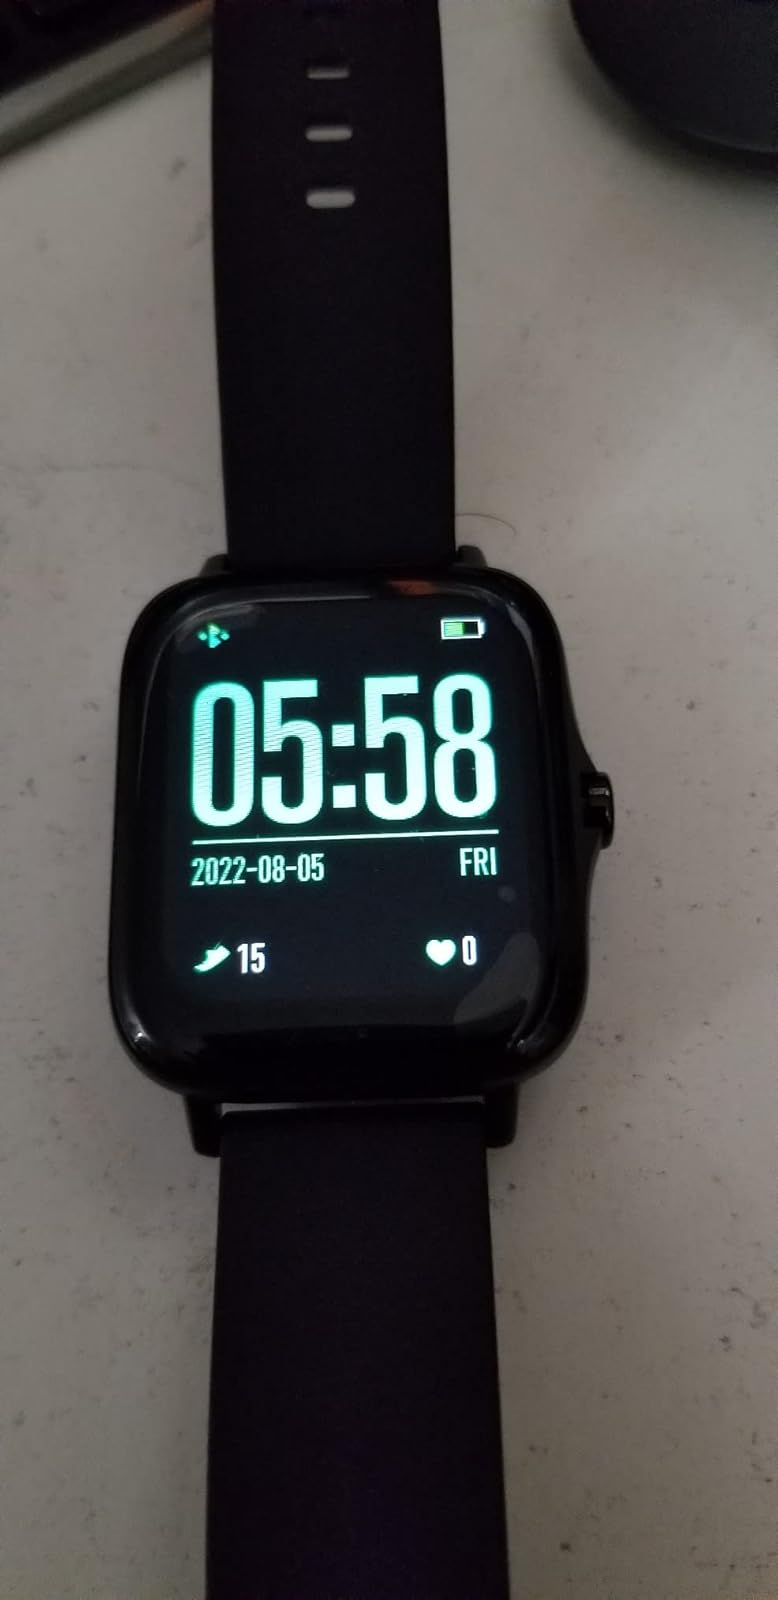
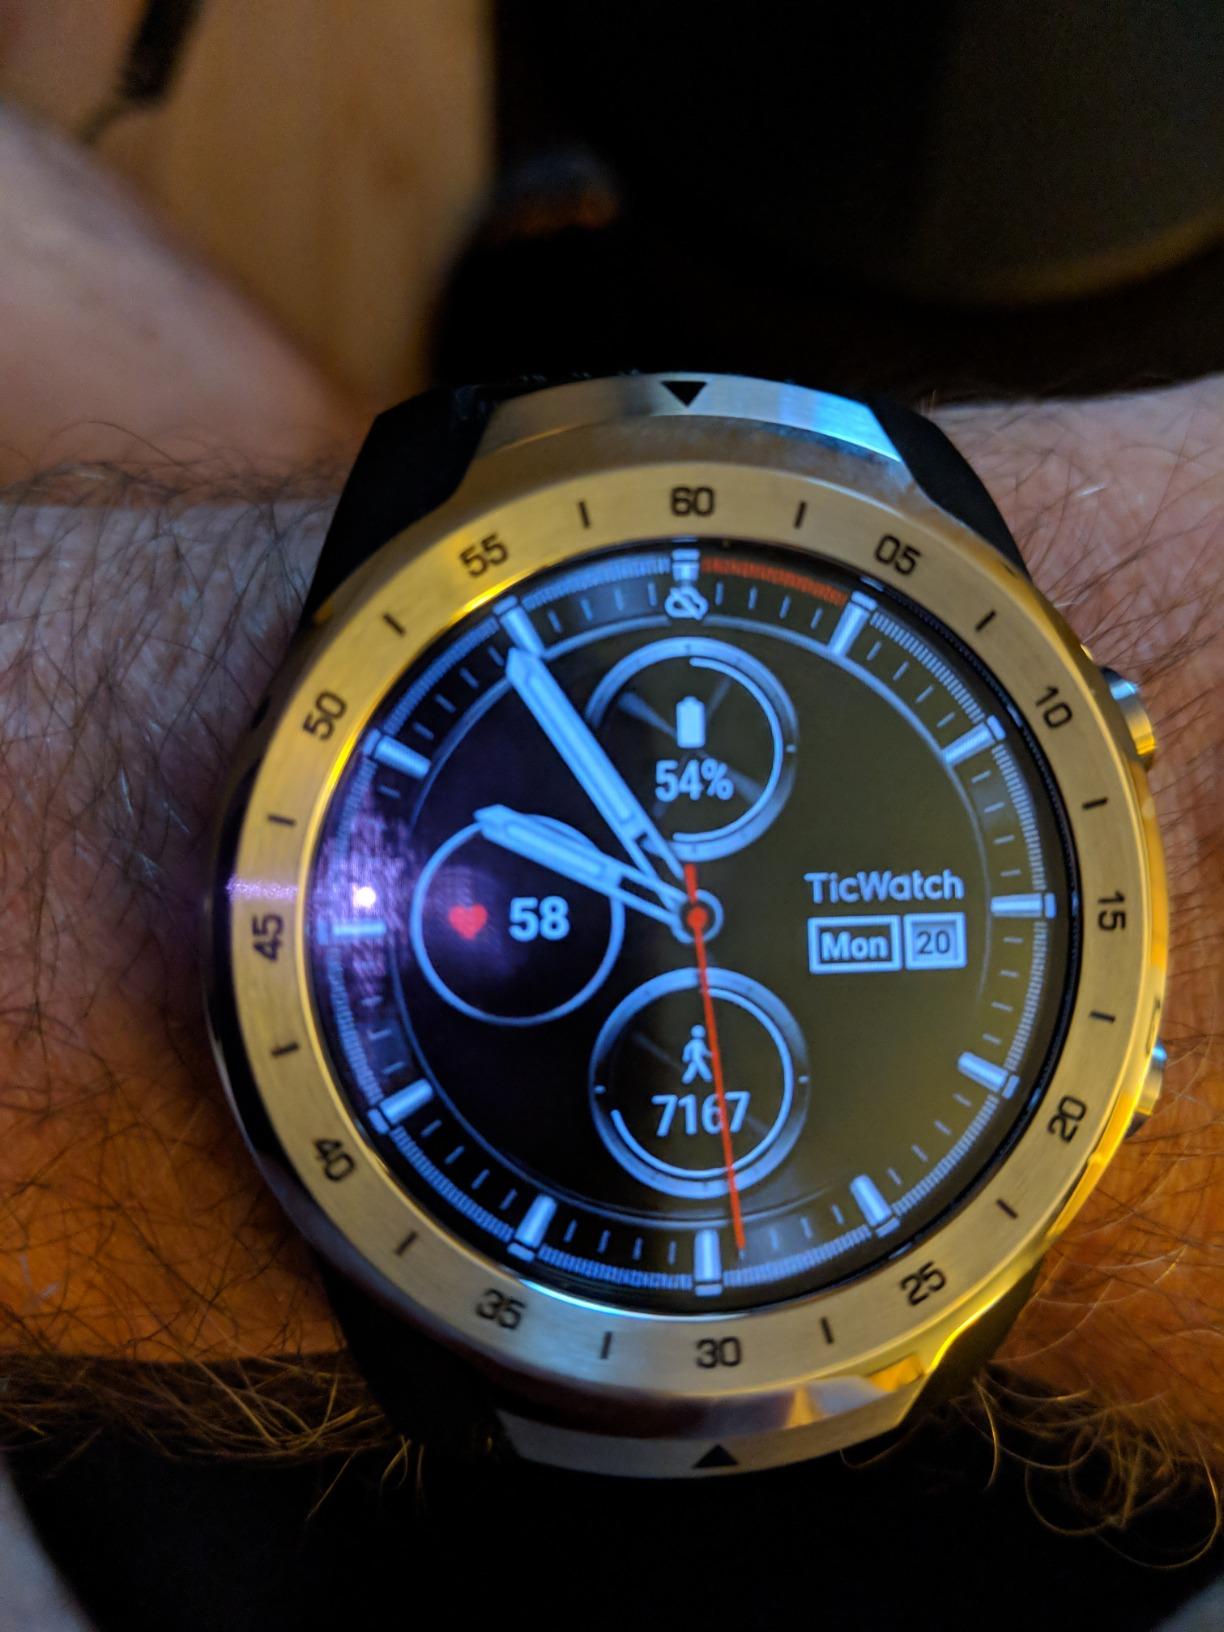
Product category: smartwatch
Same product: no